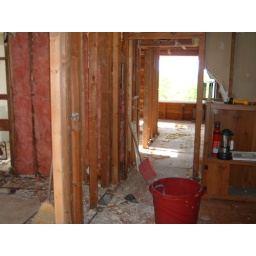
Look at all the walls and the only insulation in the whole house around the bathtub